Parameswara of Malacca

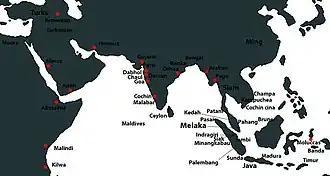
Map of 15th century Malacca and its contemporaries.

After the foundation of the new settlement in Malacca, Parameswara initiated the development of the place and ordered his men to cultivate the lands with banana, sugar cane, yam and other crops for food. Taking the advantage of the harbour that is protected by a hill and sheltered ships well from the danger of strong tides, Parameswara laid the foundation of a trading port by building the storage and market facilities to serve as a meeting point to exchange goods. The indigenous inhabitants of Malacca and the strait, the Orang Laut, who were variously known as the loyal servants of Malay rulers since the time of Singapura and Srivijaya and ferocious pirates, were said to have been employed by Parameswara to patrol the adjacent seas, to repel other petty pirates, and to direct traders to their Malay overlords' port.